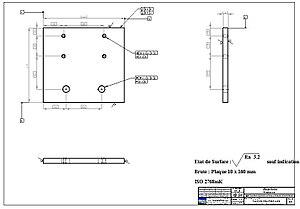
Un exemple de cotation
Les cotations permettent de dimensionner un objet en vue de sa réalisation. Elles facilitent celle-ci en évitant de mesurer l'objet sur un plan et permettent de communiquer entre les différents acteurs d'un projet. Les cotations sont indépendantes de l'échelle, elles sont toujours notées en dimensions réelles.